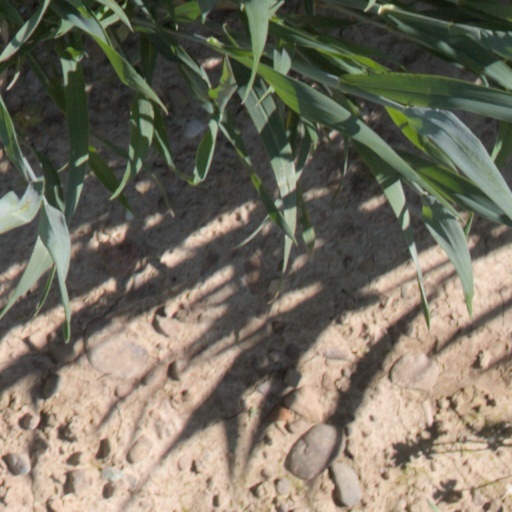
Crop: wheat